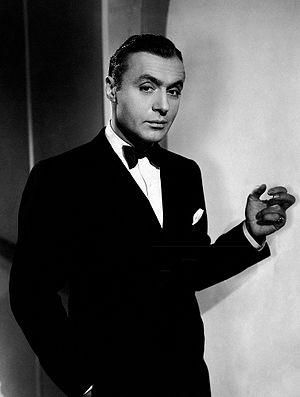
Charles Boyer, né le 28 août 1899 à Figeac et mort le 26 août 1978 à Phoenix, est un acteur franco-américain.